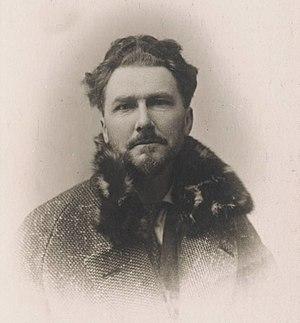
Le Village indien est une nouvelle de jeunesse d'Ernest Hemingway, publiée pour la première fois en 1924 dans la revue littéraire Transatlantic Review fondée à Paris par Ford Madox Ford. La nouvelle a été reprise en 1925 à New York par les éditions Boni & Liveright, dans le recueil de nouvelles d'Hemingway intitulé In Our Time.
Boni & Liveright est une maison d'édition nord-américaine créée en 1917 à New York par Albert Boni et Horace Liveright et disparue en 1933. Son catalogue, devenu fameux, reflète un esprit d'ouverture aux nouveaux courants littéraires de son époque.
CasaPound, officiellement CasaPound Italia, est un parti politique d’inspiration nationaliste-révolutionnaire et néofasciste italien.